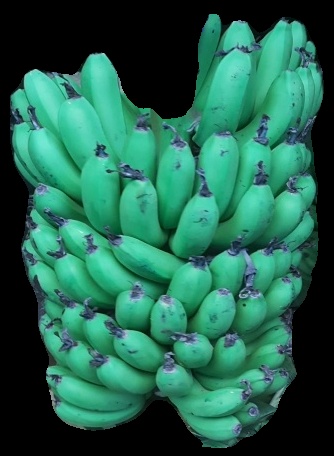
Variety: pachbale
Grade: grade1